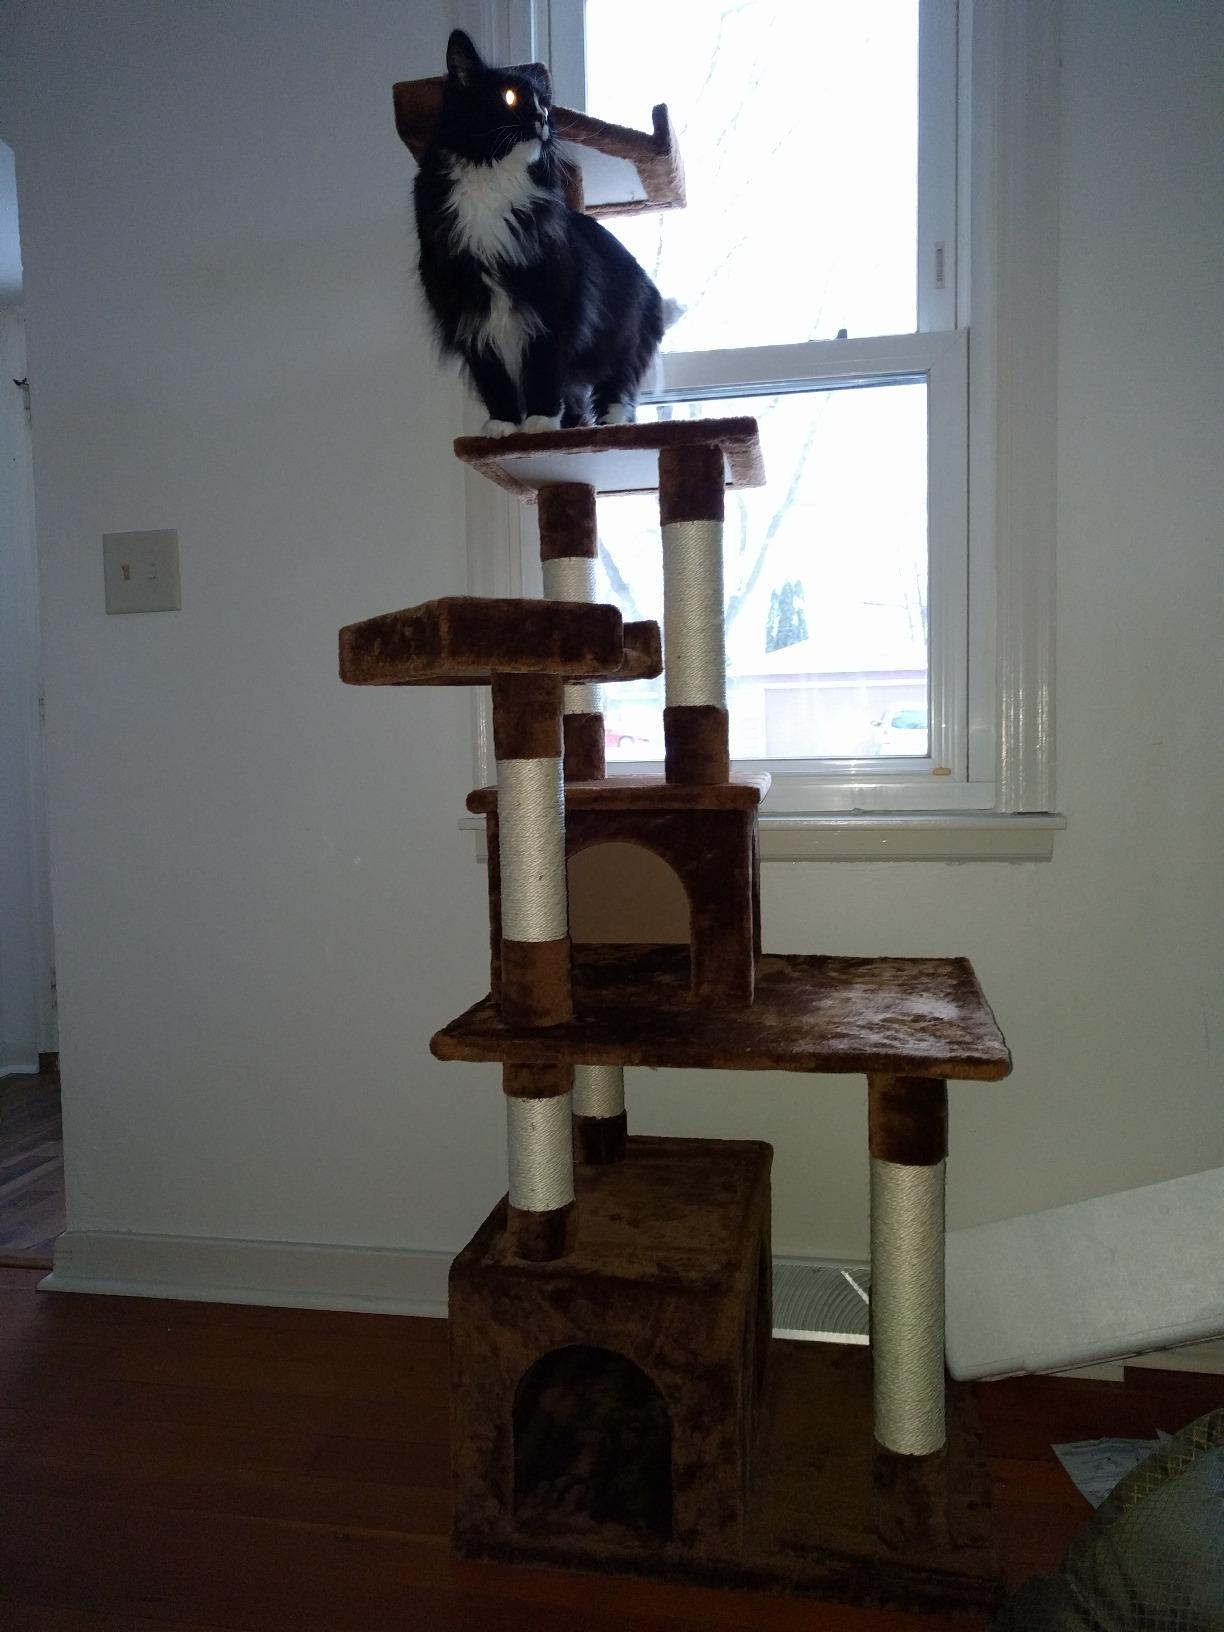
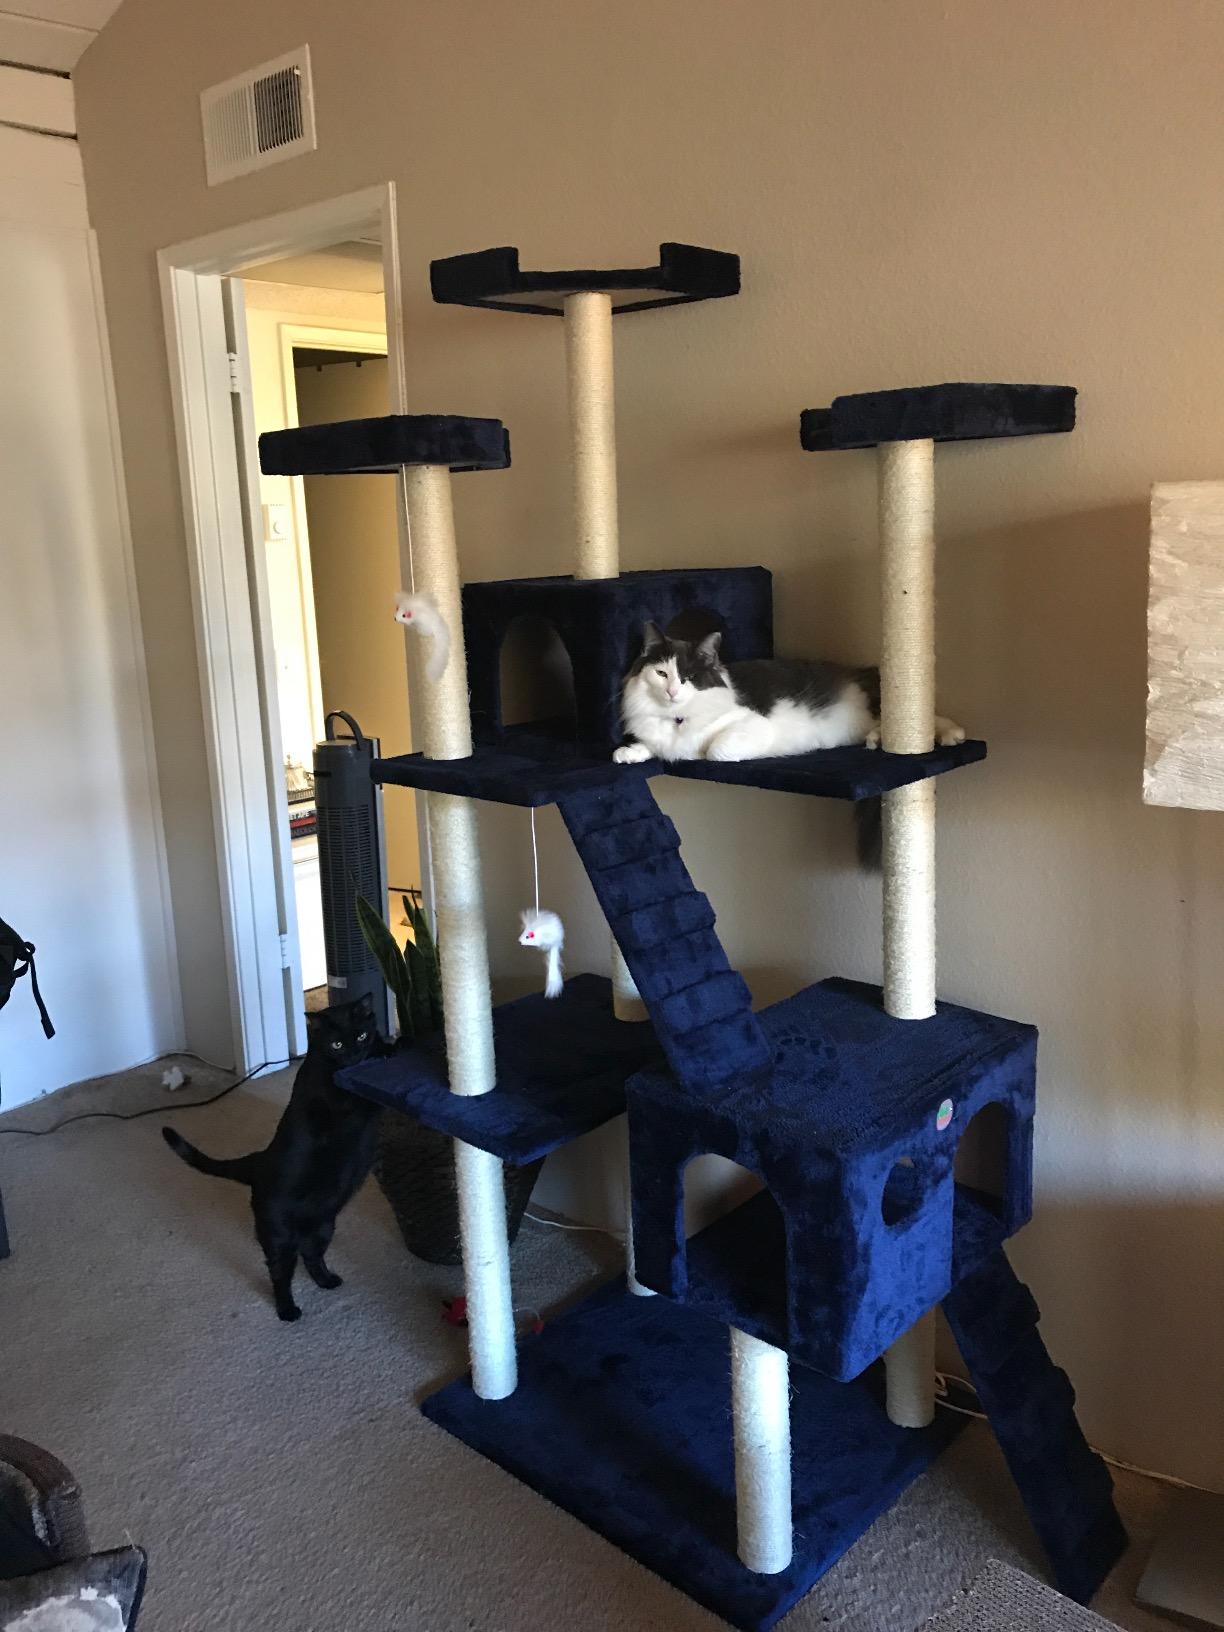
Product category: items_cat tree
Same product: no